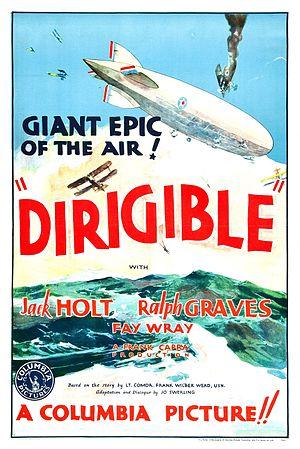
Le Dirigeable est un film d'aventure américain réalisé par Frank Capra, et sorti en 1931.